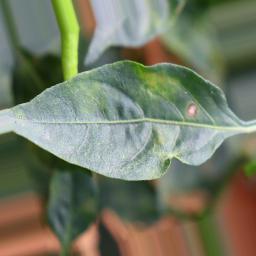
Label: cercospora